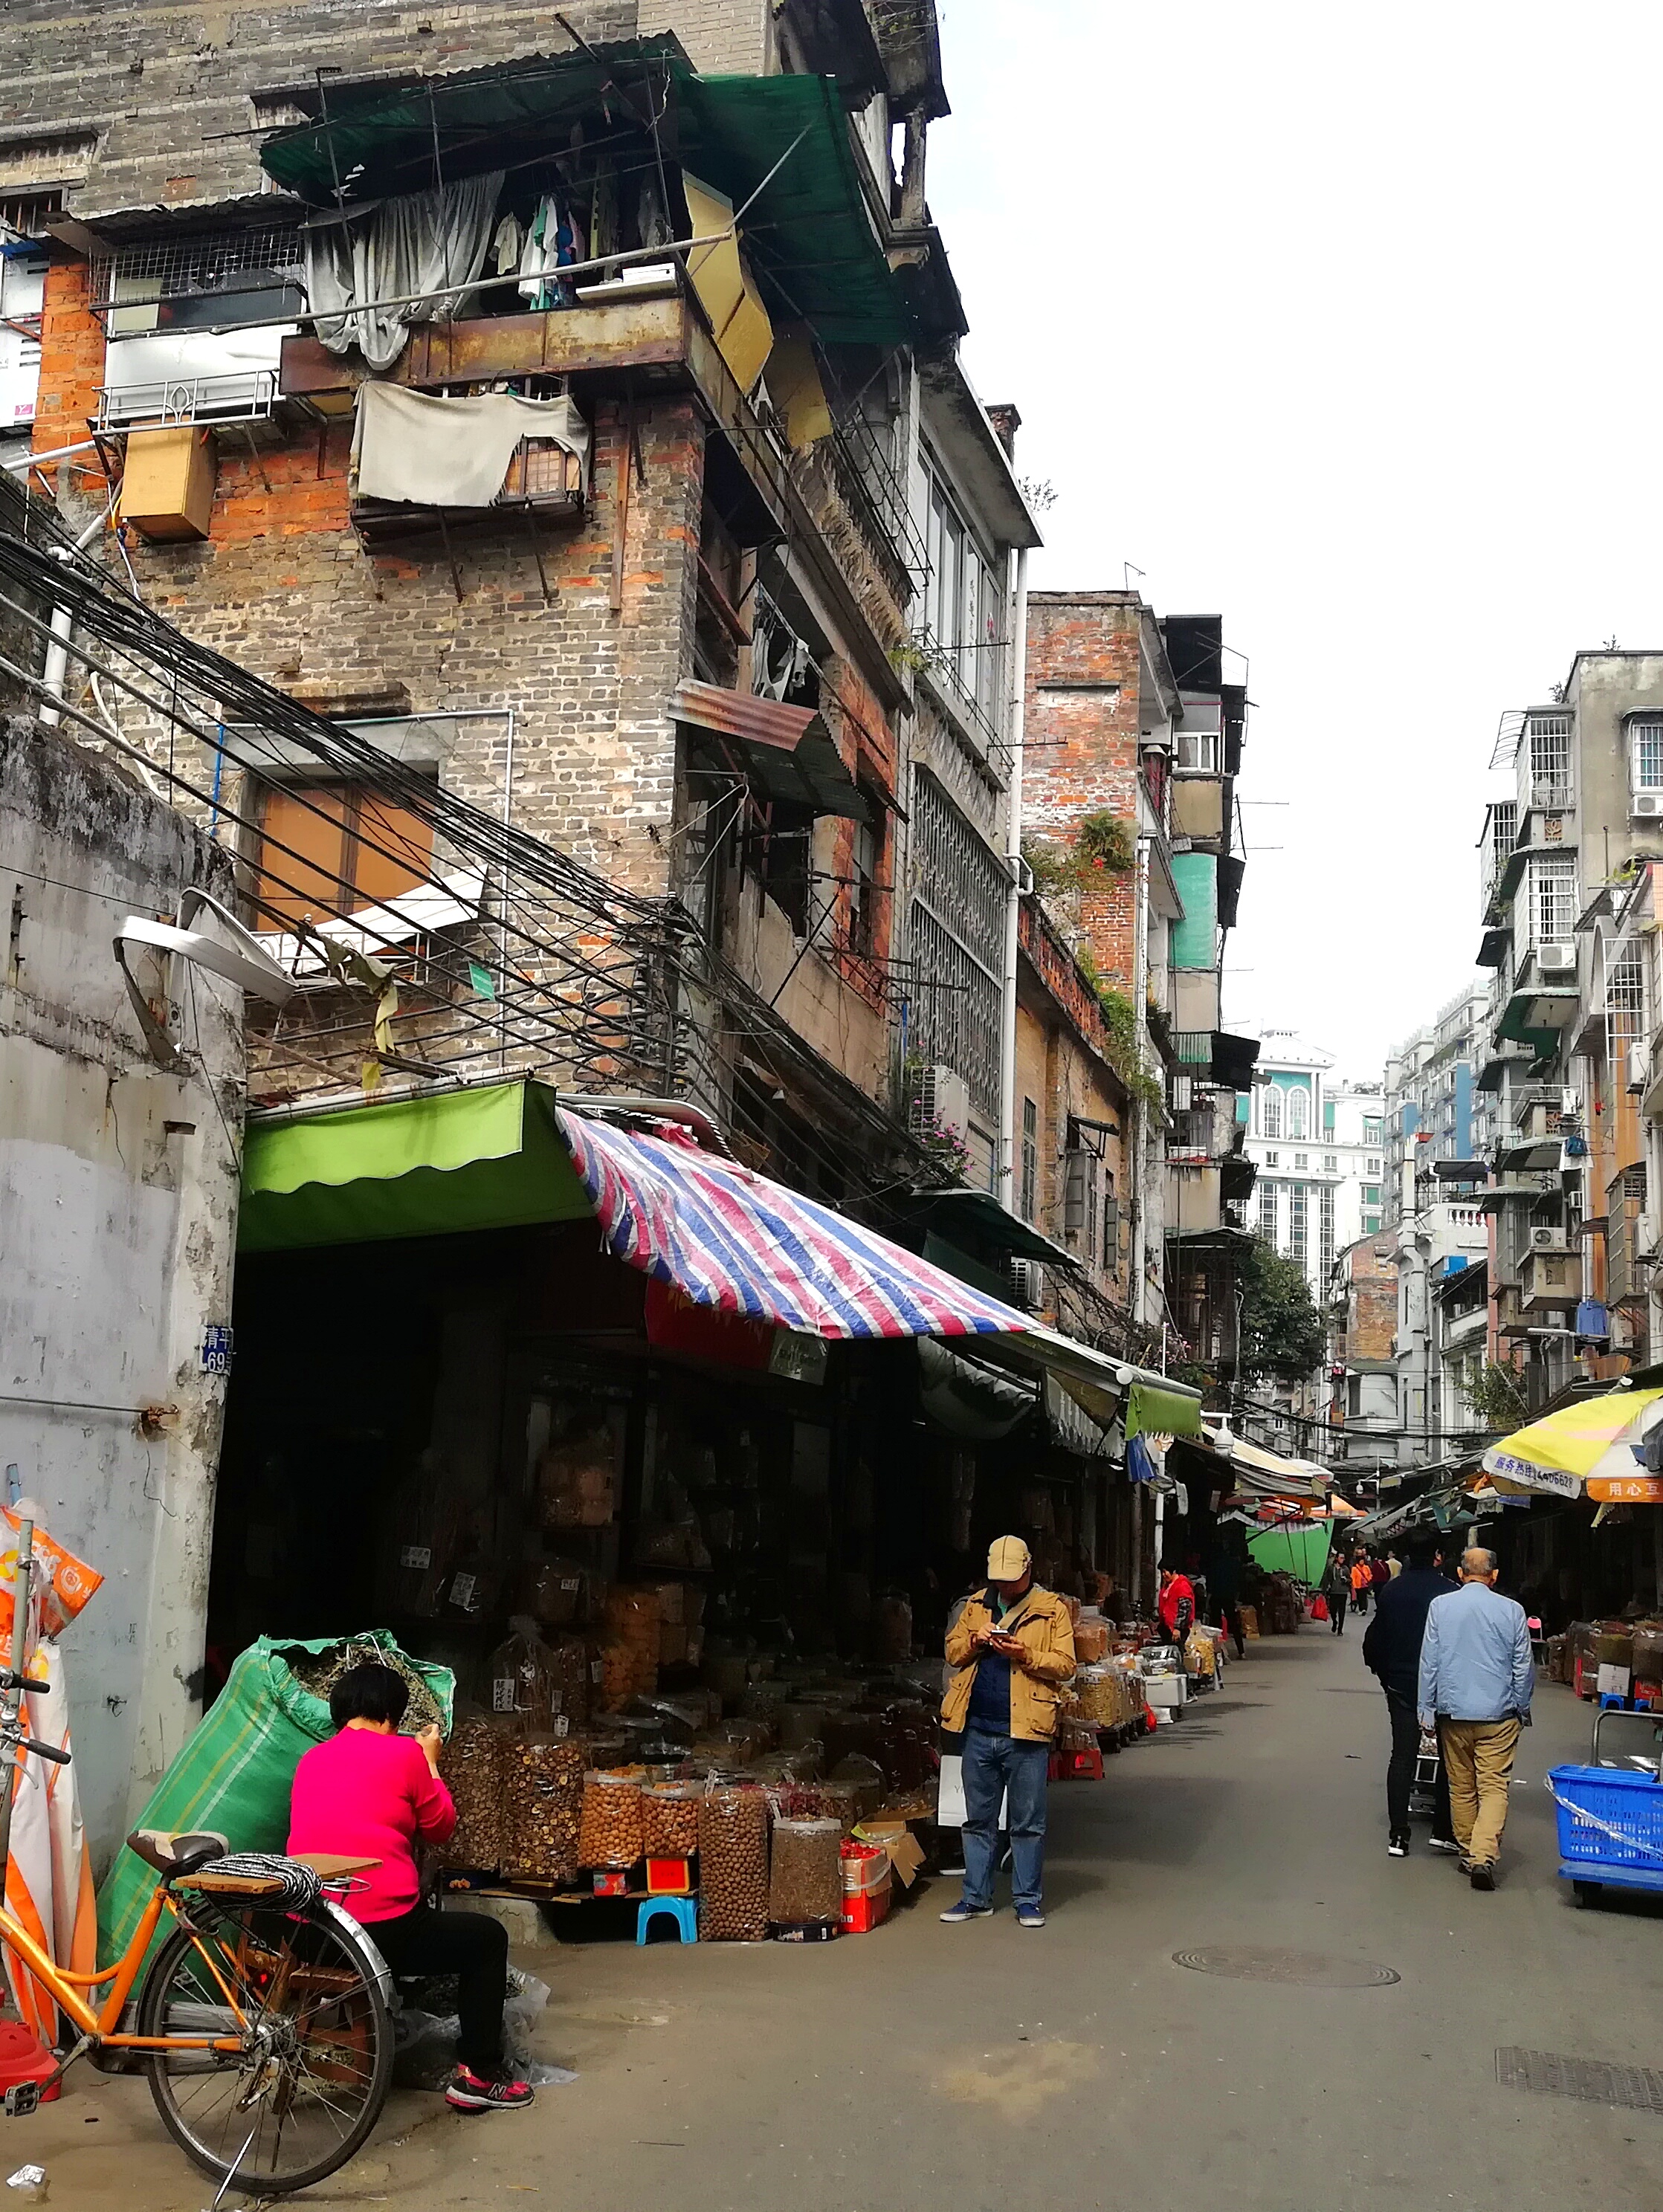
old street, market, traditional market, old house, guangzhou, china, bicycle, photograph, wheel, tire, infrastructure, temple, building, sky, neighbourhood, travel, morning, road, bicycle wheel, city, urban area, snapshot, alley, street, marketplace, facade, pedestrian, tourism, selling, mixed use, retail, bazaar, lane, trade, sidewalk, leisure, village, road surface, vacation, shopping, transport, photography, downtown